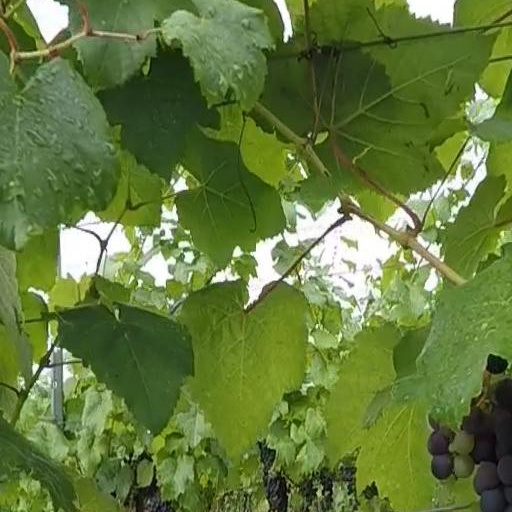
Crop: grape